Celtic Revival

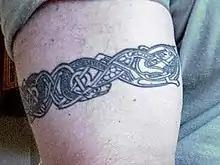
Celtic-style tattoo

The Irish Literary Revival encouraged the creation of works written in the spirit of Irish culture, as distinct from English culture. This style fed a growing Irish identity, which also found inspiration in Irish history, myths and folklore. There was an attempt to revitalize the native rhythm and music of Irish Gaelic. Figures such as Lady Gregory, W. B. Yeats, George Russell, J .M. Synge and Seán O'Casey wrote plays and articles about the political state of Ireland. Gaelic revival and Irish nationalism frequently overlapped in places such as An Stad, a tobacconist on Dublin's North Frederick Street owned by the writer Cathal McGarvey and frequented by literary figures like James Joyce and Yeats, along with leaders of the Nationalist movement such as Douglas Hyde, Arthur Griffith and Michael Collins. These were connected with another great symbol of the literary revival, the Abbey Theatre, which served as the stage for many new Irish writers and playwrights of the time.